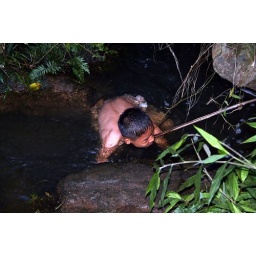
boy in the river catching fish by hand with a net